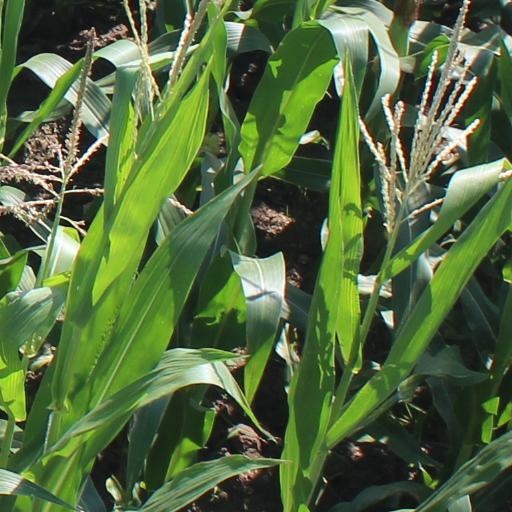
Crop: maize; corn